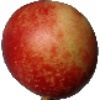
Label: Nectarine 1